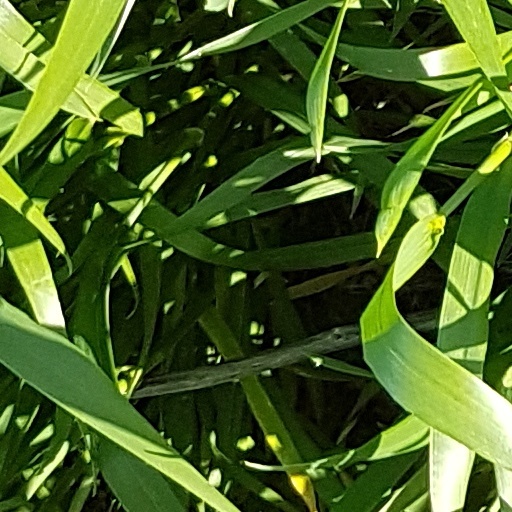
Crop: wheat